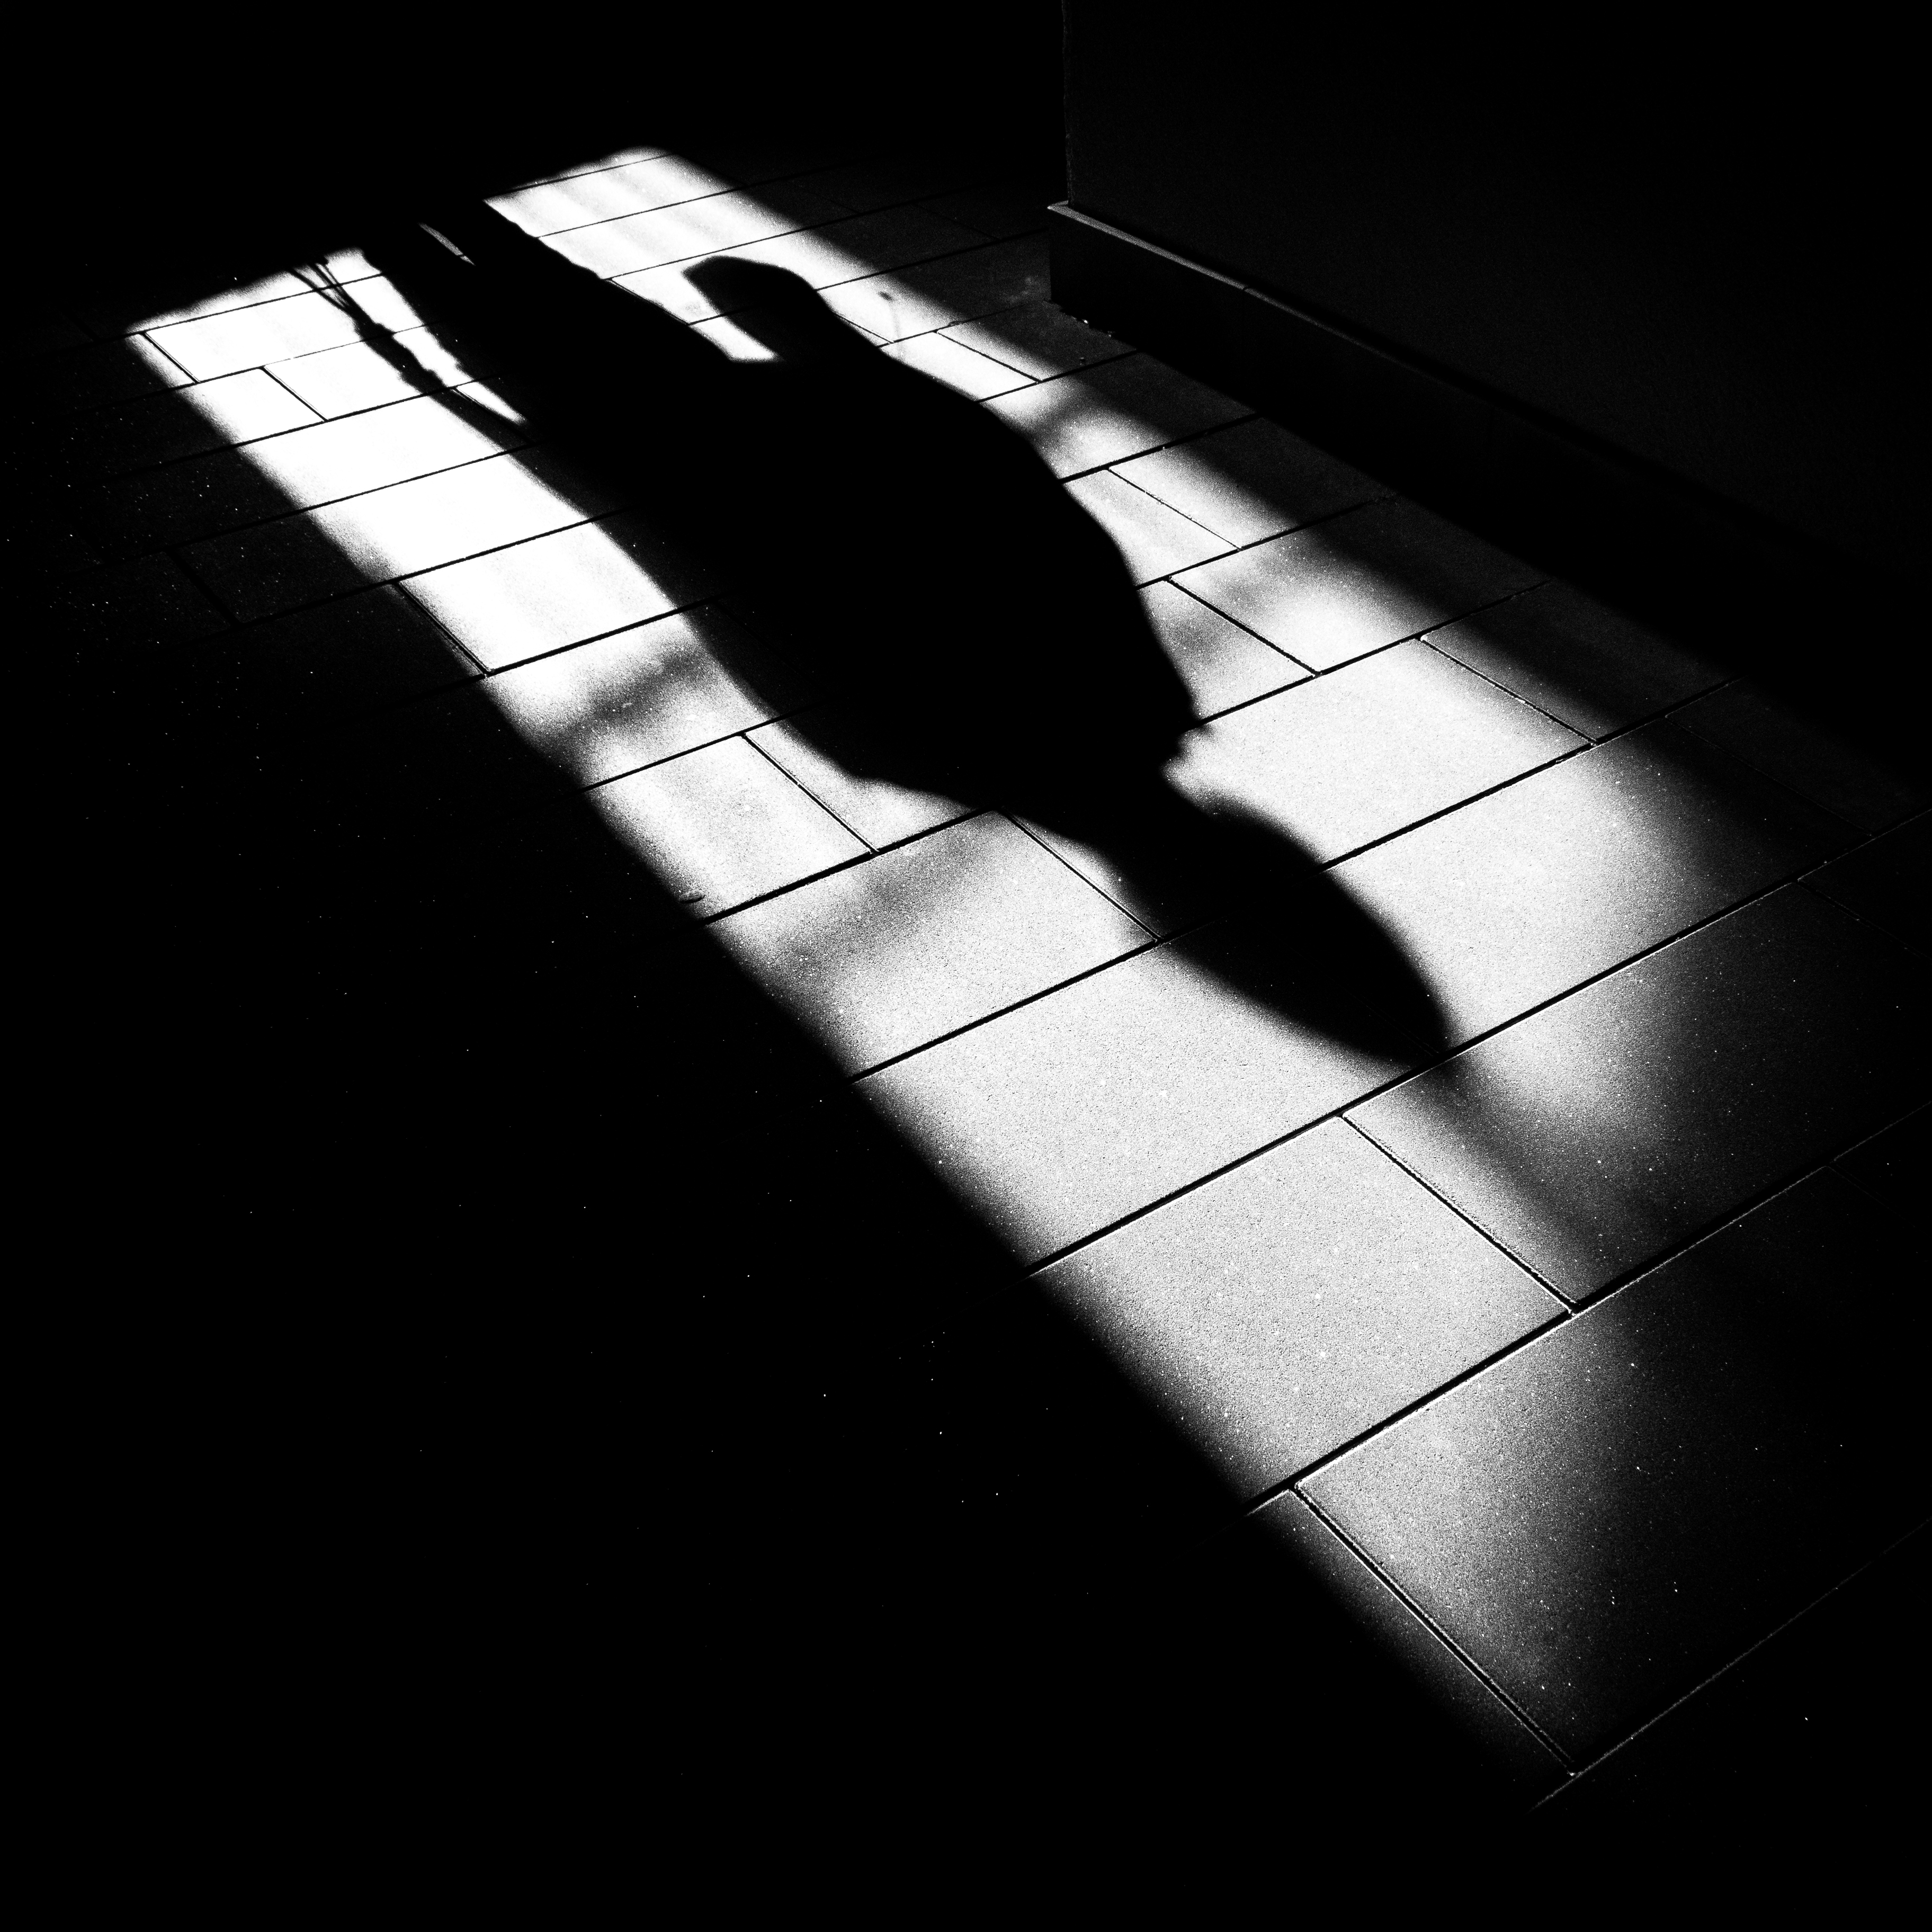
hand, light, black and white, people, woman, white, street, photography, guitar, window, number, shade, city, explore, line, color, shadow, contrast, darkness, black, monochrome, streetphotography, flickr, bw, blackandwhite, project, candid, creativecommons, stadt, germany, deutschland, licht, fenster, sw, scene, bayern, bavaria, schwarzweis, 11, schatten, shape, menschen, strase, unposed, ungestellt, strasenfotografie, scheibe, frau, kontrast, 365, 366, augsburg, erwachsener, project365, projekt, szene, adult, photoaday, pictureaday, project366, streettog, tog, zweisichtde, zweisichtig, sonydscrx100ii, sonyrx100ii, 26lichtschatten, monochrome photography